Fukushima Daiichi Nuclear Power Plant

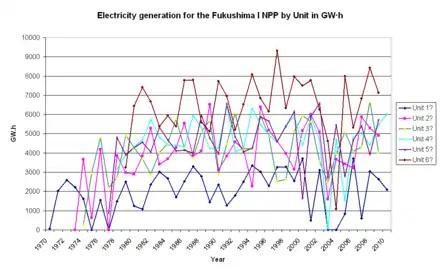
Electricity generation for the Fukushima I

In 1990, the U.S. Nuclear Regulatory Commission (NRC) ranked the failure of the emergency electricity generators and subsequent failure of the cooling systems of plants in seismically very active regions one of the most likely risks. The Japanese Nuclear and Industrial Safety Agency (NISA) cited this report in 2004. According to Jun Tateno, a former NISA scientist, TEPCO did not react to these warnings and did not respond with any measures.